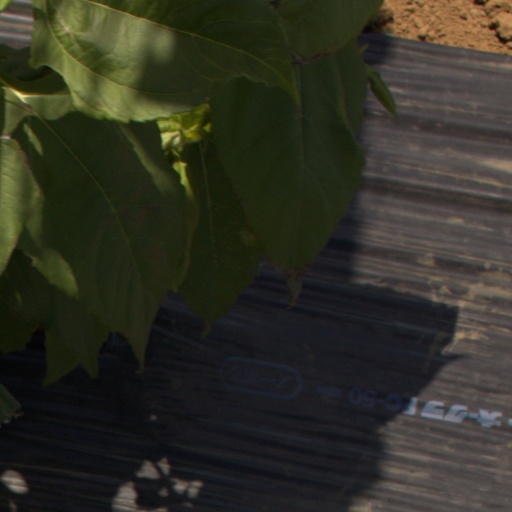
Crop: Jerusalem artichoke